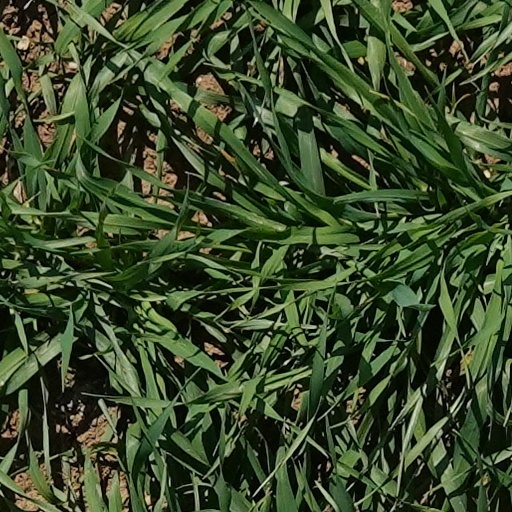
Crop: wheat